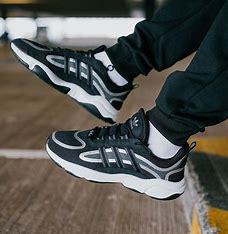
Brand: Adidas
Model: Haiwee